Tanks of Iran

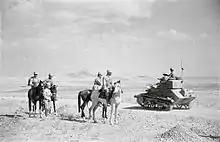
Soviet and British soldiers rendezvous near Qazvin.

The Iranians had little time to organise a defence, as the Allies achieved a tactical surprise. The Allies quickly moved their tanks and infantry against the Iranian forces as Reza Shah refused requests by his generals to destroy the road and transportation networks, largely because he did not want to damage the infrastructure that he had painstakingly built during his reign. That contributed to the speedy victory of the Allies. With no allies, Iranian resistance was rapidly overwhelmed and neutralised by Soviet and British tanks and infantry.